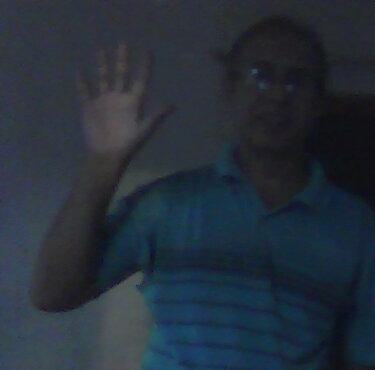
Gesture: palm